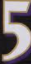
Number: 5